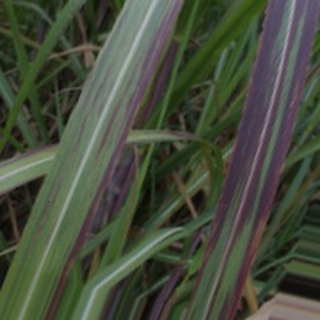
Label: sugarcane_bacterial_blight